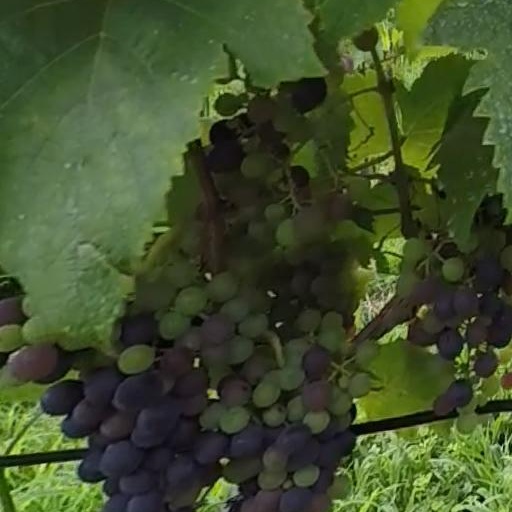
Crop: grape